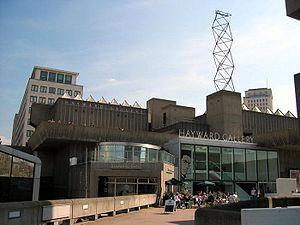
La Hayward Gallery est une galerie d'art de Londres, au Royaume-Uni. Elle a ouvert le 9 juillet 1968.